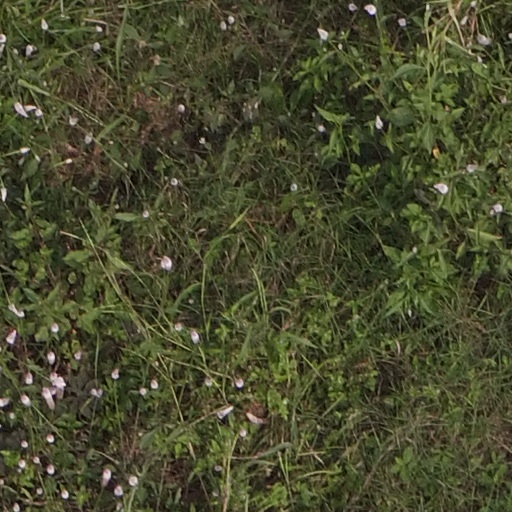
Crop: maize; corn